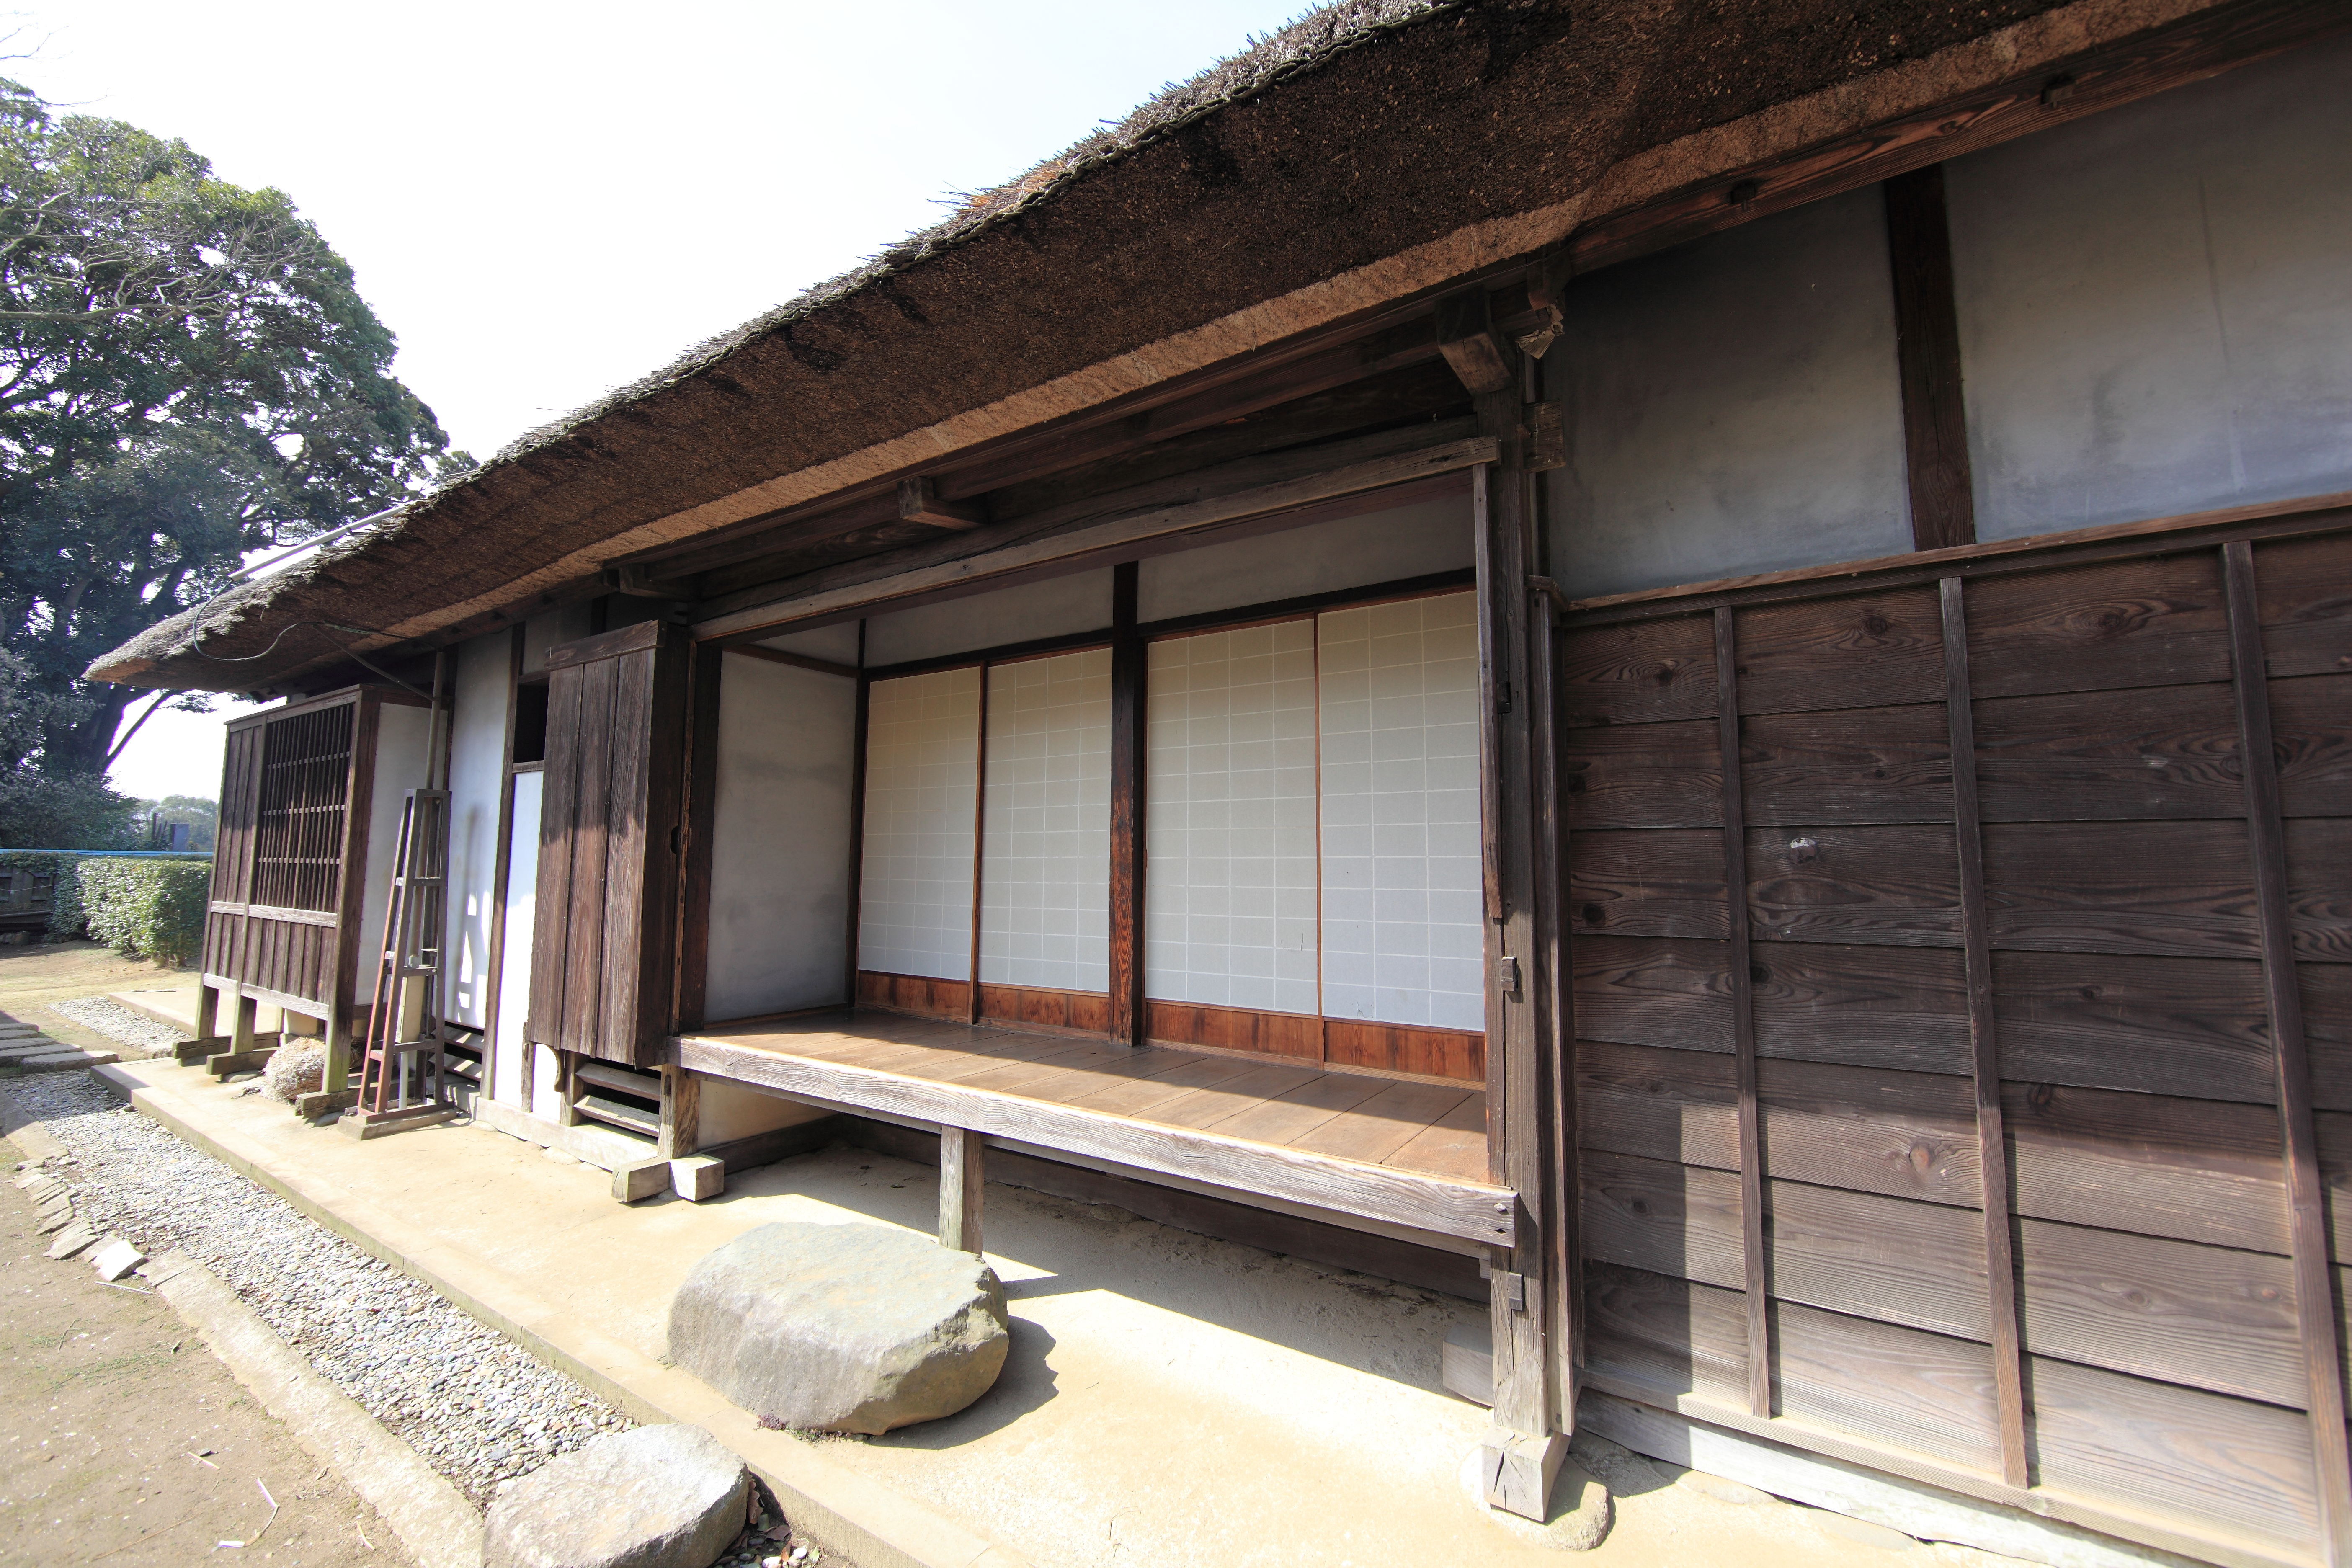
wood, farm, villa, house, building, home, high, cottage, park, facade, property, exterior, interior design, design, japanese, 5d, style, hires, markii, traditional, hi, res, resolution, chiba, sodegaura, shindoh, sodegaurakouen, siding, real estate